Château de Rueil

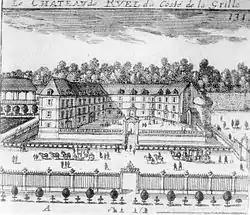
View of the entrance facade

The Château de Rueil (formerly spelled Ruel, also referred to as the Château du Val de Ruel) was a 17th-century French château located in Rueil-Malmaison. It was especially famous for its gardens, created before those of Vaux-le-Vicomte and Versailles, and was the preferred residence of Cardinal Richelieu from at least 1633 (when he purchased it) until his death in 1642.